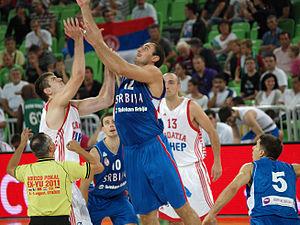
L’équipe de Serbie de basket-ball est une sélection nationale qui rassemble les meilleurs joueurs de basket-ball serbes. Elle est placée sous l'égide de la Fédération serbe de basket-ball.